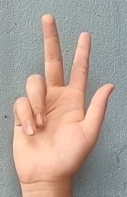
ASL sign: 3